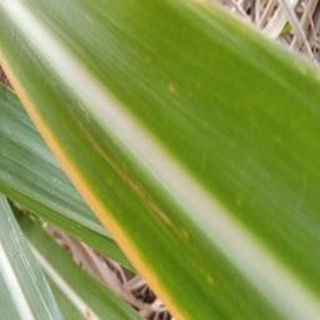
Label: sugarcane_yellow_leaf_disease